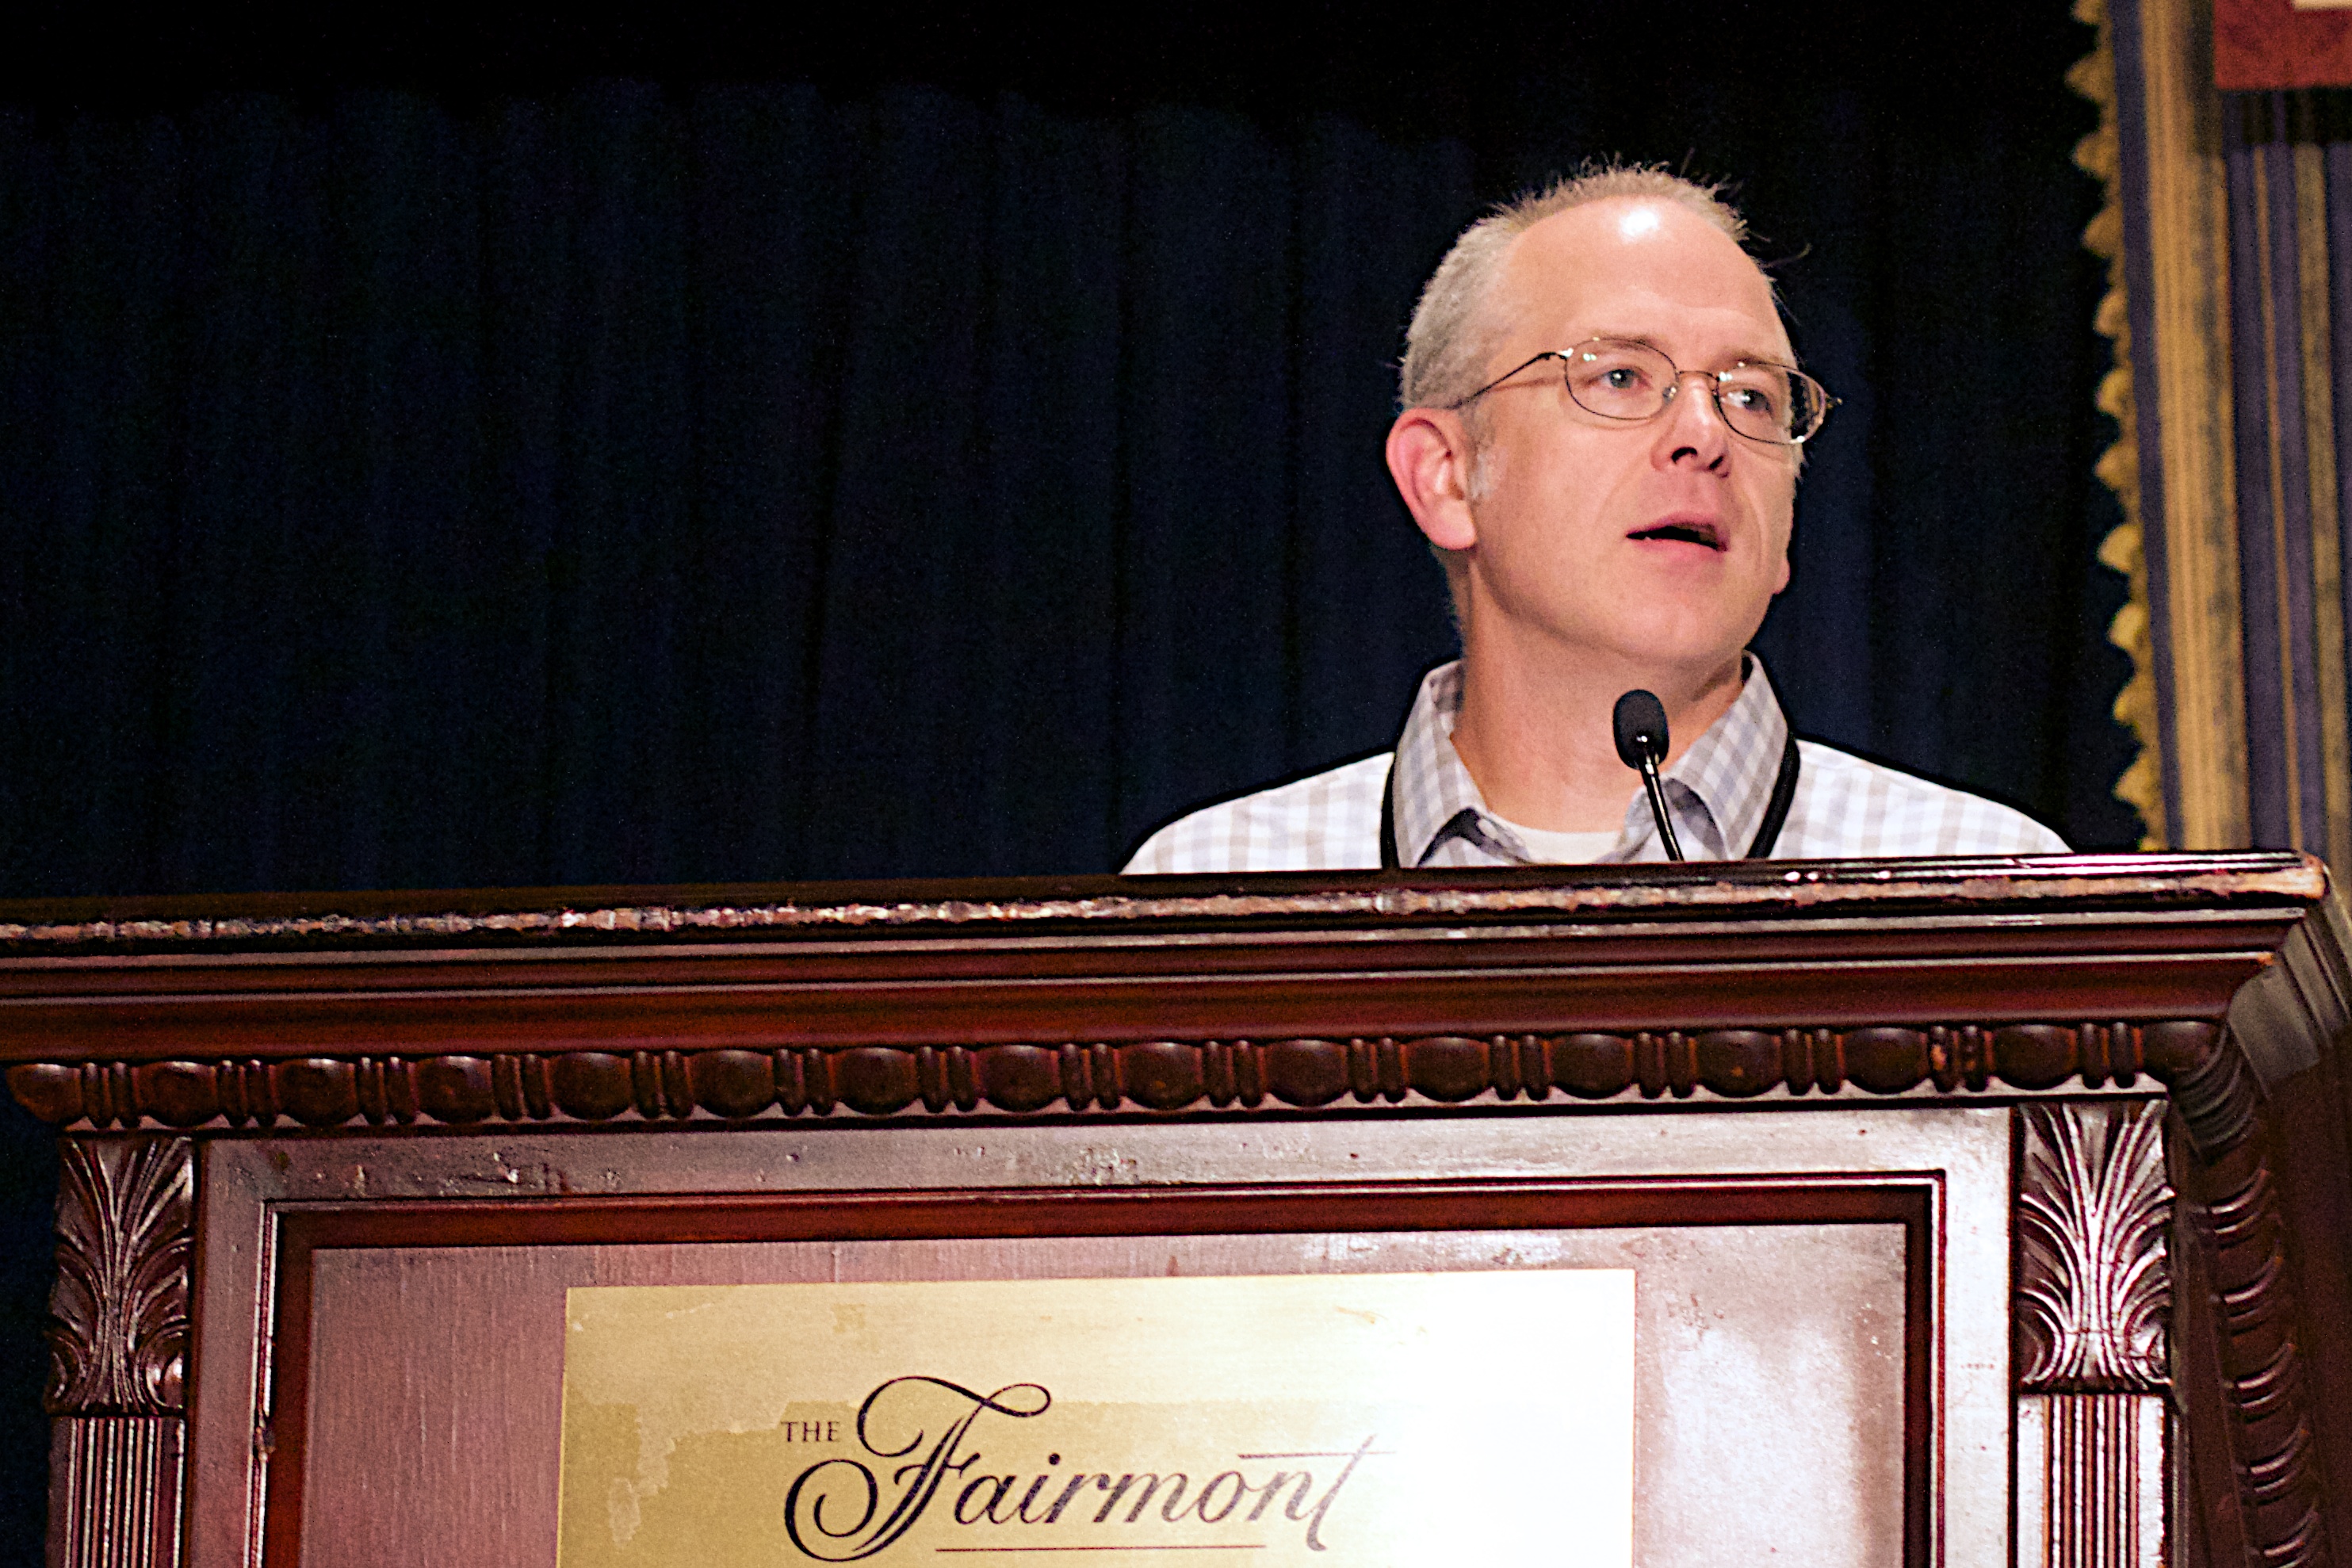
speech, official